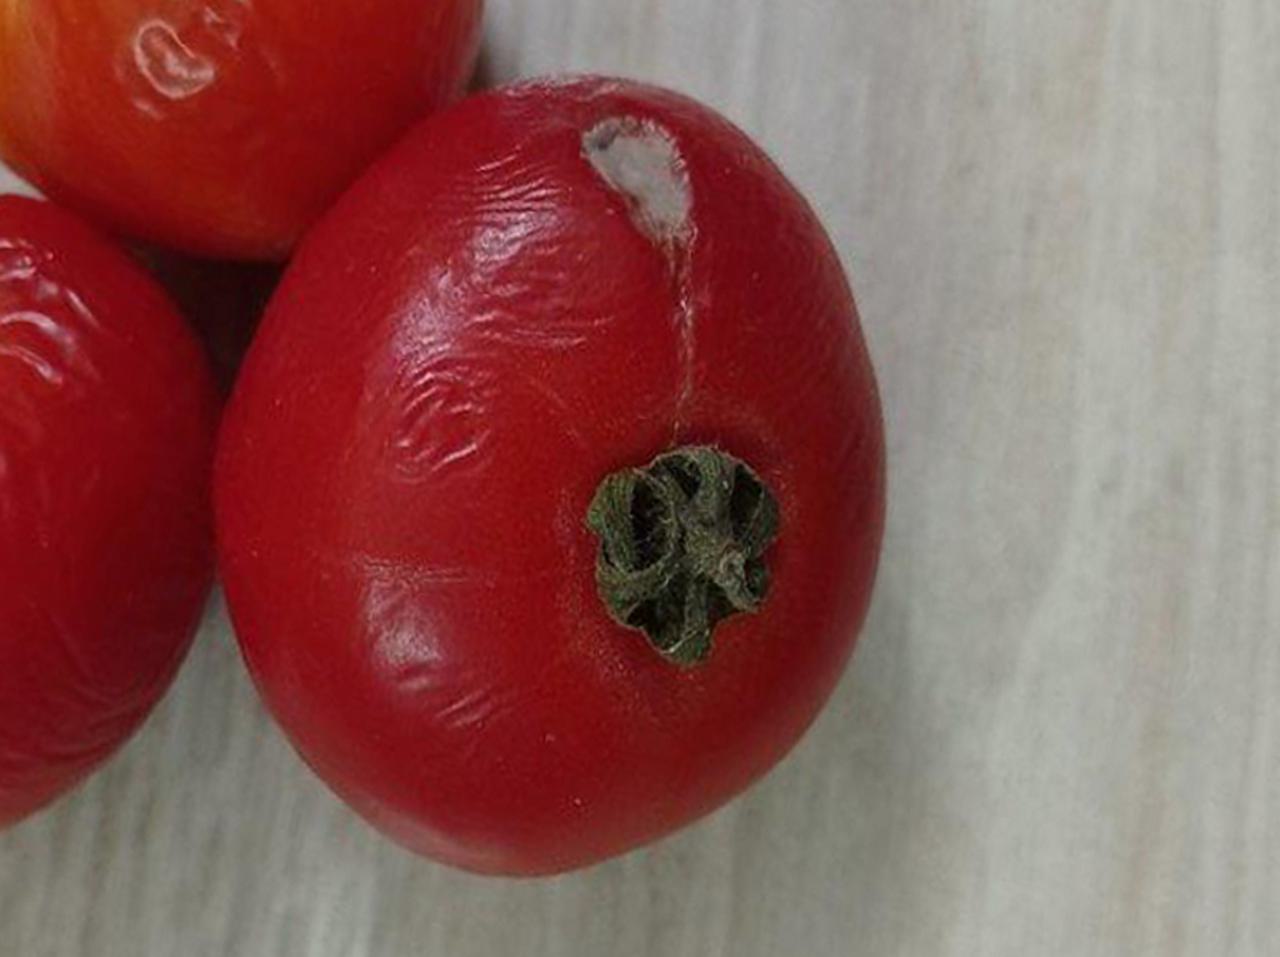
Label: Rotten